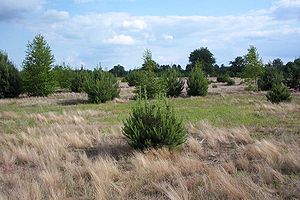
Succession (økologi)
Her er sekundærsuccessionen forløbet så langt, at træer er ved at indvandre på et stykke tidligere landbrugsjord.
Succession er et fagligt udtryk inden for økologi, hvor det betegner den udvikling, som sker med plante- og dyresamfundene på et område i løbet af et vist antal år. Enhver uforstyrret vegetationstype vil udvikle sig i en bestemt retning, og forløbet bestemmes af planternes tilpasning til forholdene. Da bevoksningen selv ændrer på vilkårene, vil der hele tiden opstå ændringer i disse forhold. Det skaber plads til andre arter, der er bedre tilpasset de nye forhold.